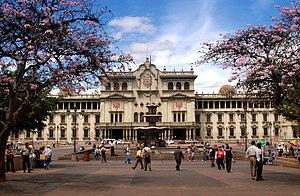
Le Guatemala, ou Guatémala, en forme longue la république de Guatemala, en espagnol : República de Guatemala, est un pays d'Amérique centrale entouré par le Mexique, le Belize, la mer des Caraïbes, le Honduras, le Salvador et l'océan Pacifique. Il fait partie de l'Amérique latine. Son nom vient du nahuatl Cuauhtēmallān, qui peut se traduire par « lieu rempli d'arbres» et signifie peut-être « pays des Quichés ».